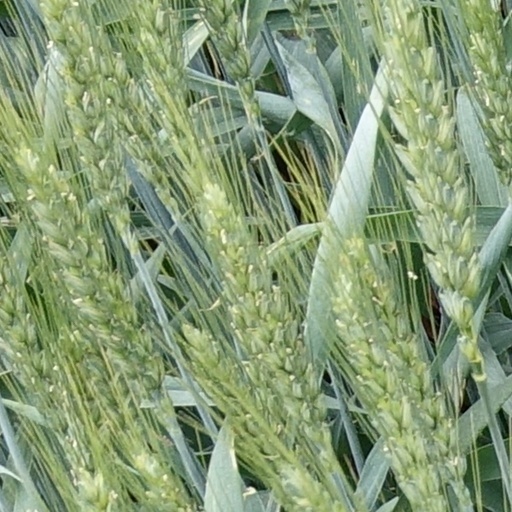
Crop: wheat